Seng-gut narrative

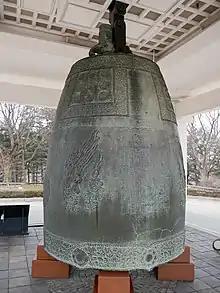
Korean Buddhist temple bell

"Mother, look at how I act. Father, look at how I am. I will go to the Buddhist temple where I was made and become a sage."